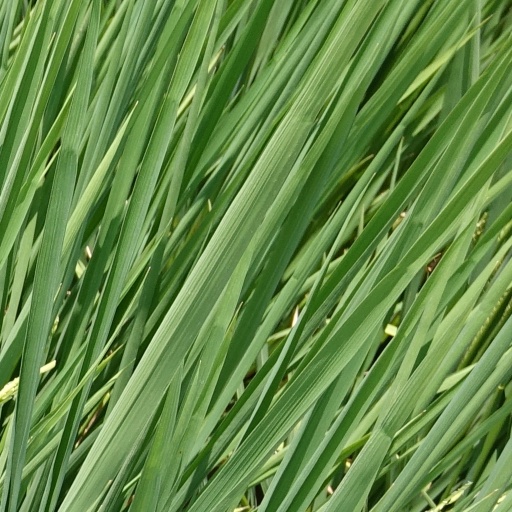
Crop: rice